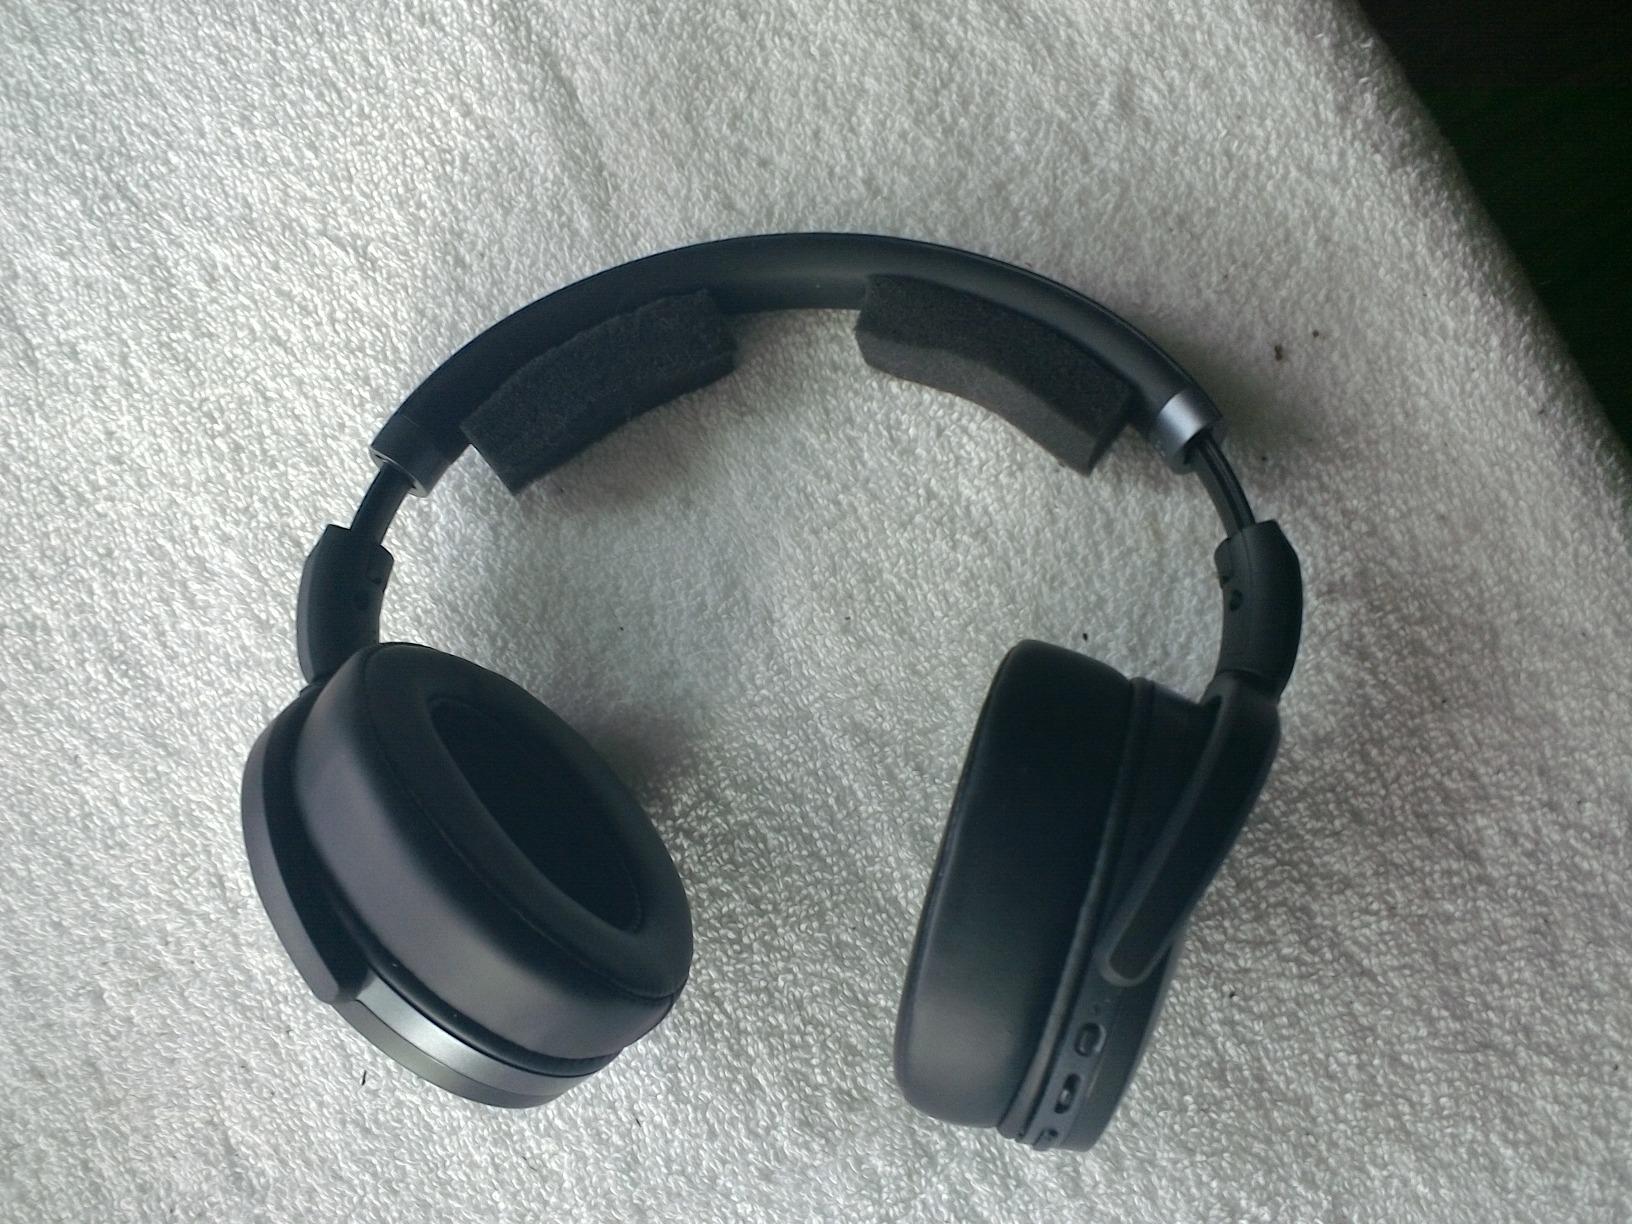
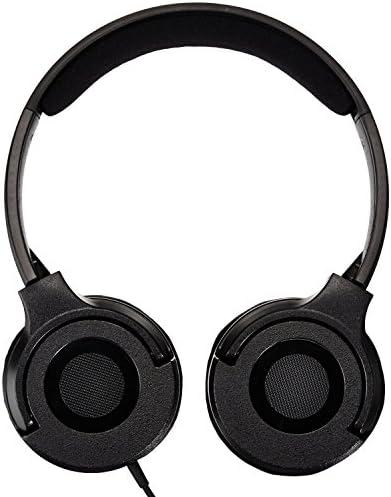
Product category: headphones
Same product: no